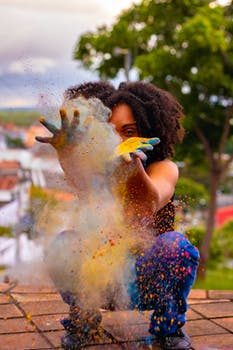
Label: No Watermark